Heather M. Hodges

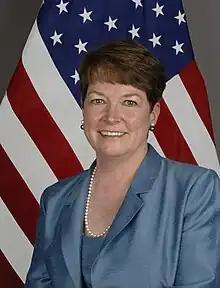
Official portrait, 2008

Heather Mary Hodges (born 1946) is a career United States foreign service officer. She has been the United States Ambassador to Moldova and the United States Ambassador to Ecuador.